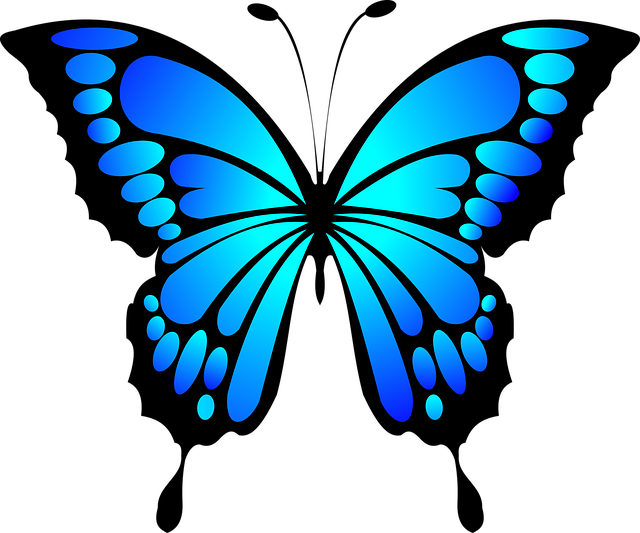
Label: butterfly